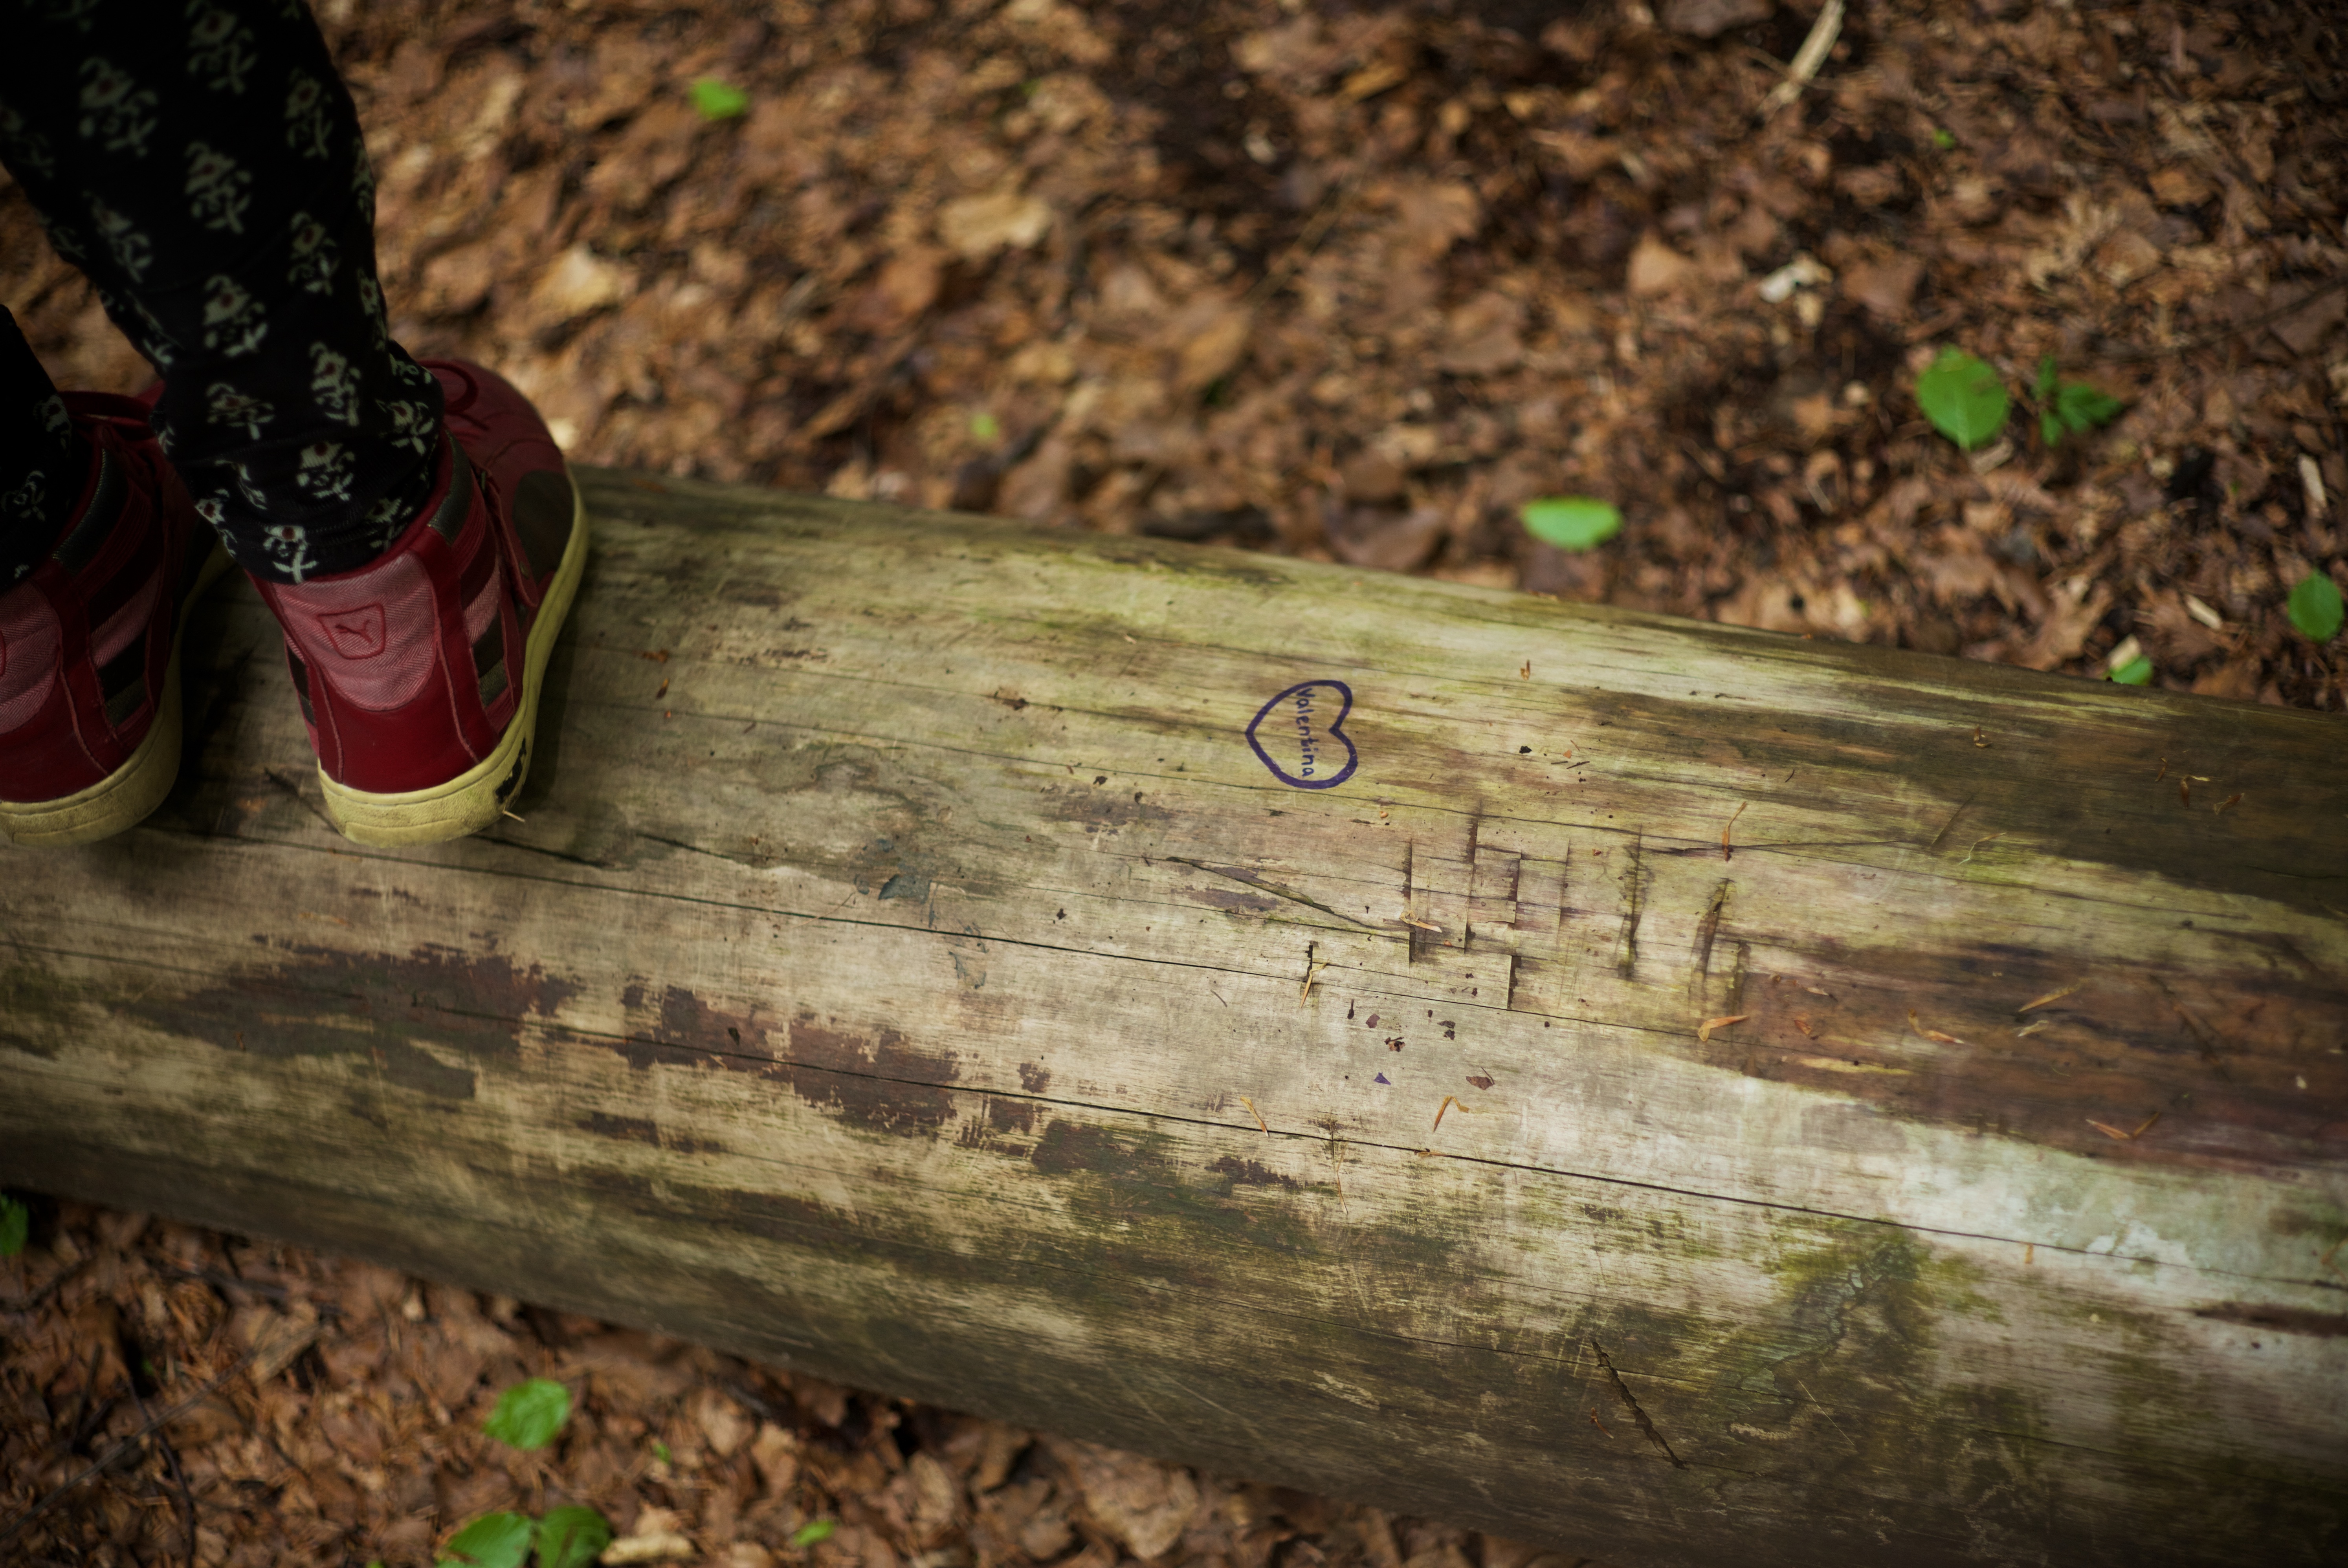
tree, nature, forest, plant, wood, leaf, flower, trunk, green, autumn, soil, woody plant